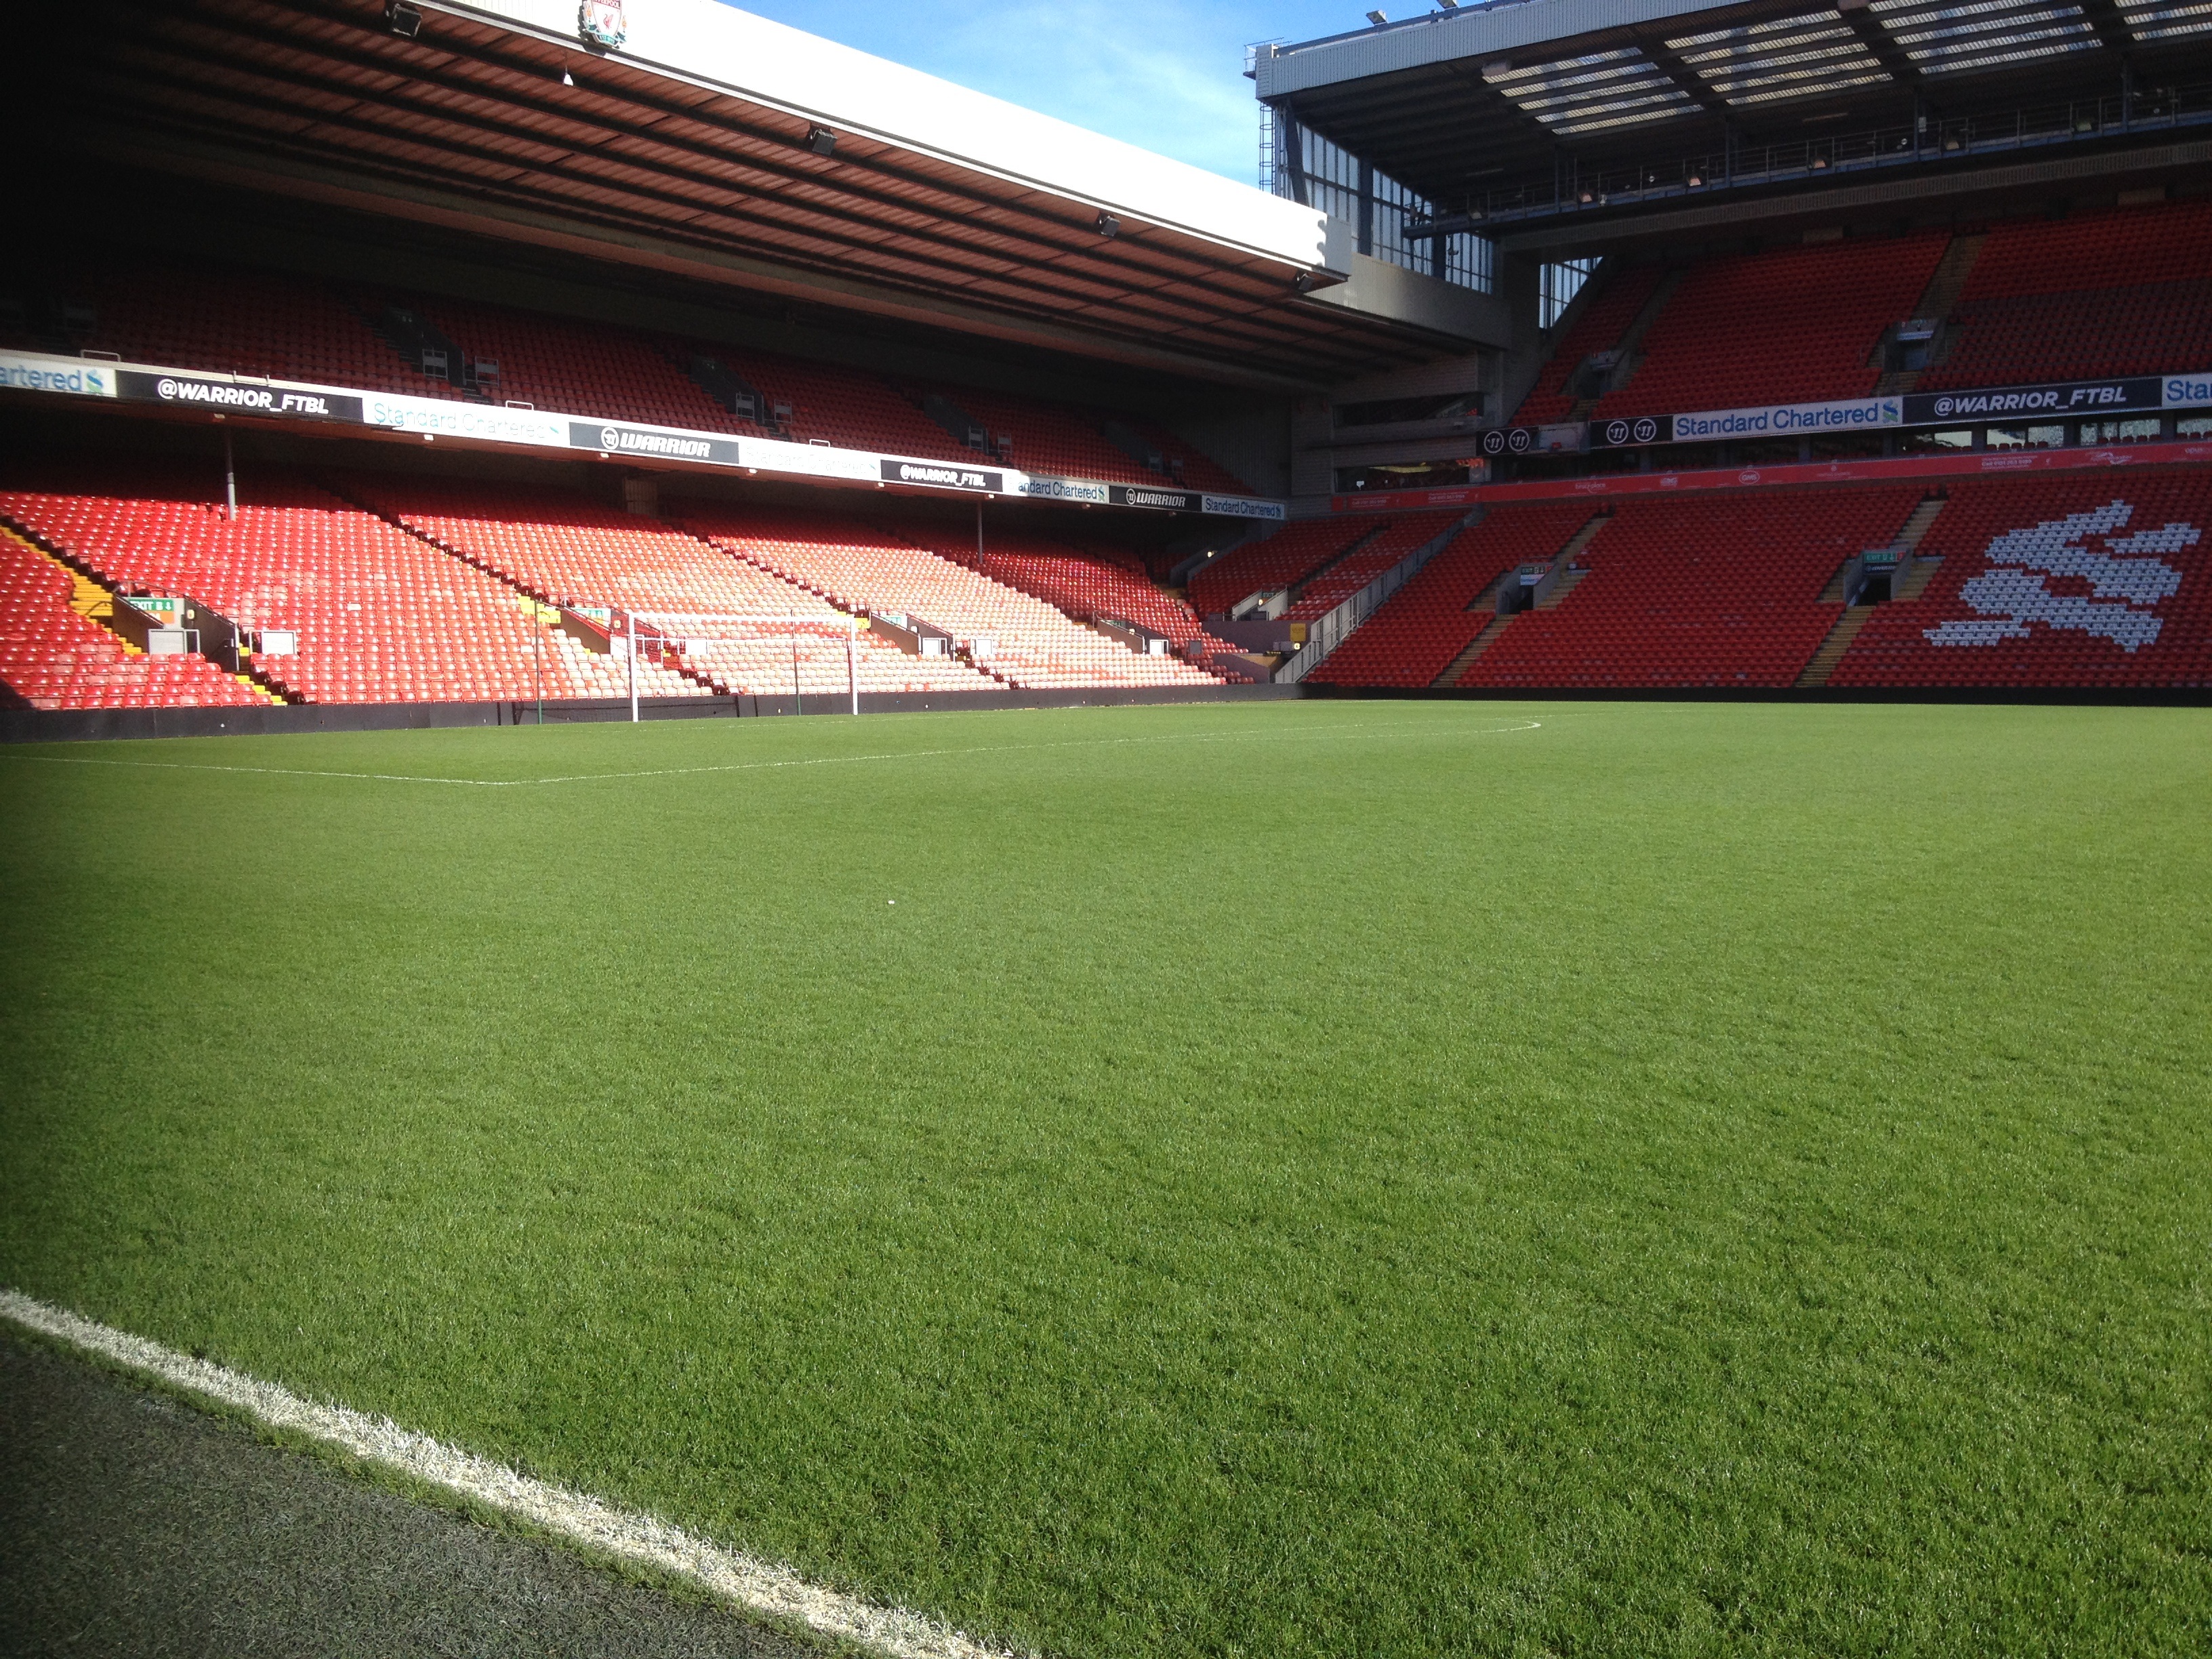
grass, structure, sport, lawn, soccer, football, stadium, player, baseball field, turf, liverpool, arena, stand, net, seats, flooring, baseball park, geographical feature, sport venue, soccer specific stadium, anfield